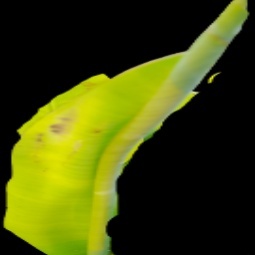
Label: Boron